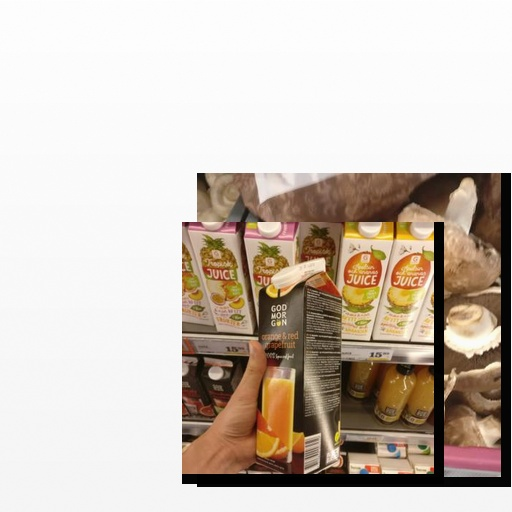
Food items: orange_red_grapefruit_juice, mushroom